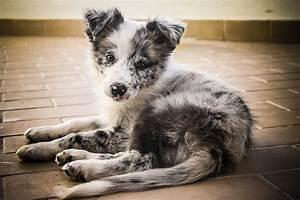
dog